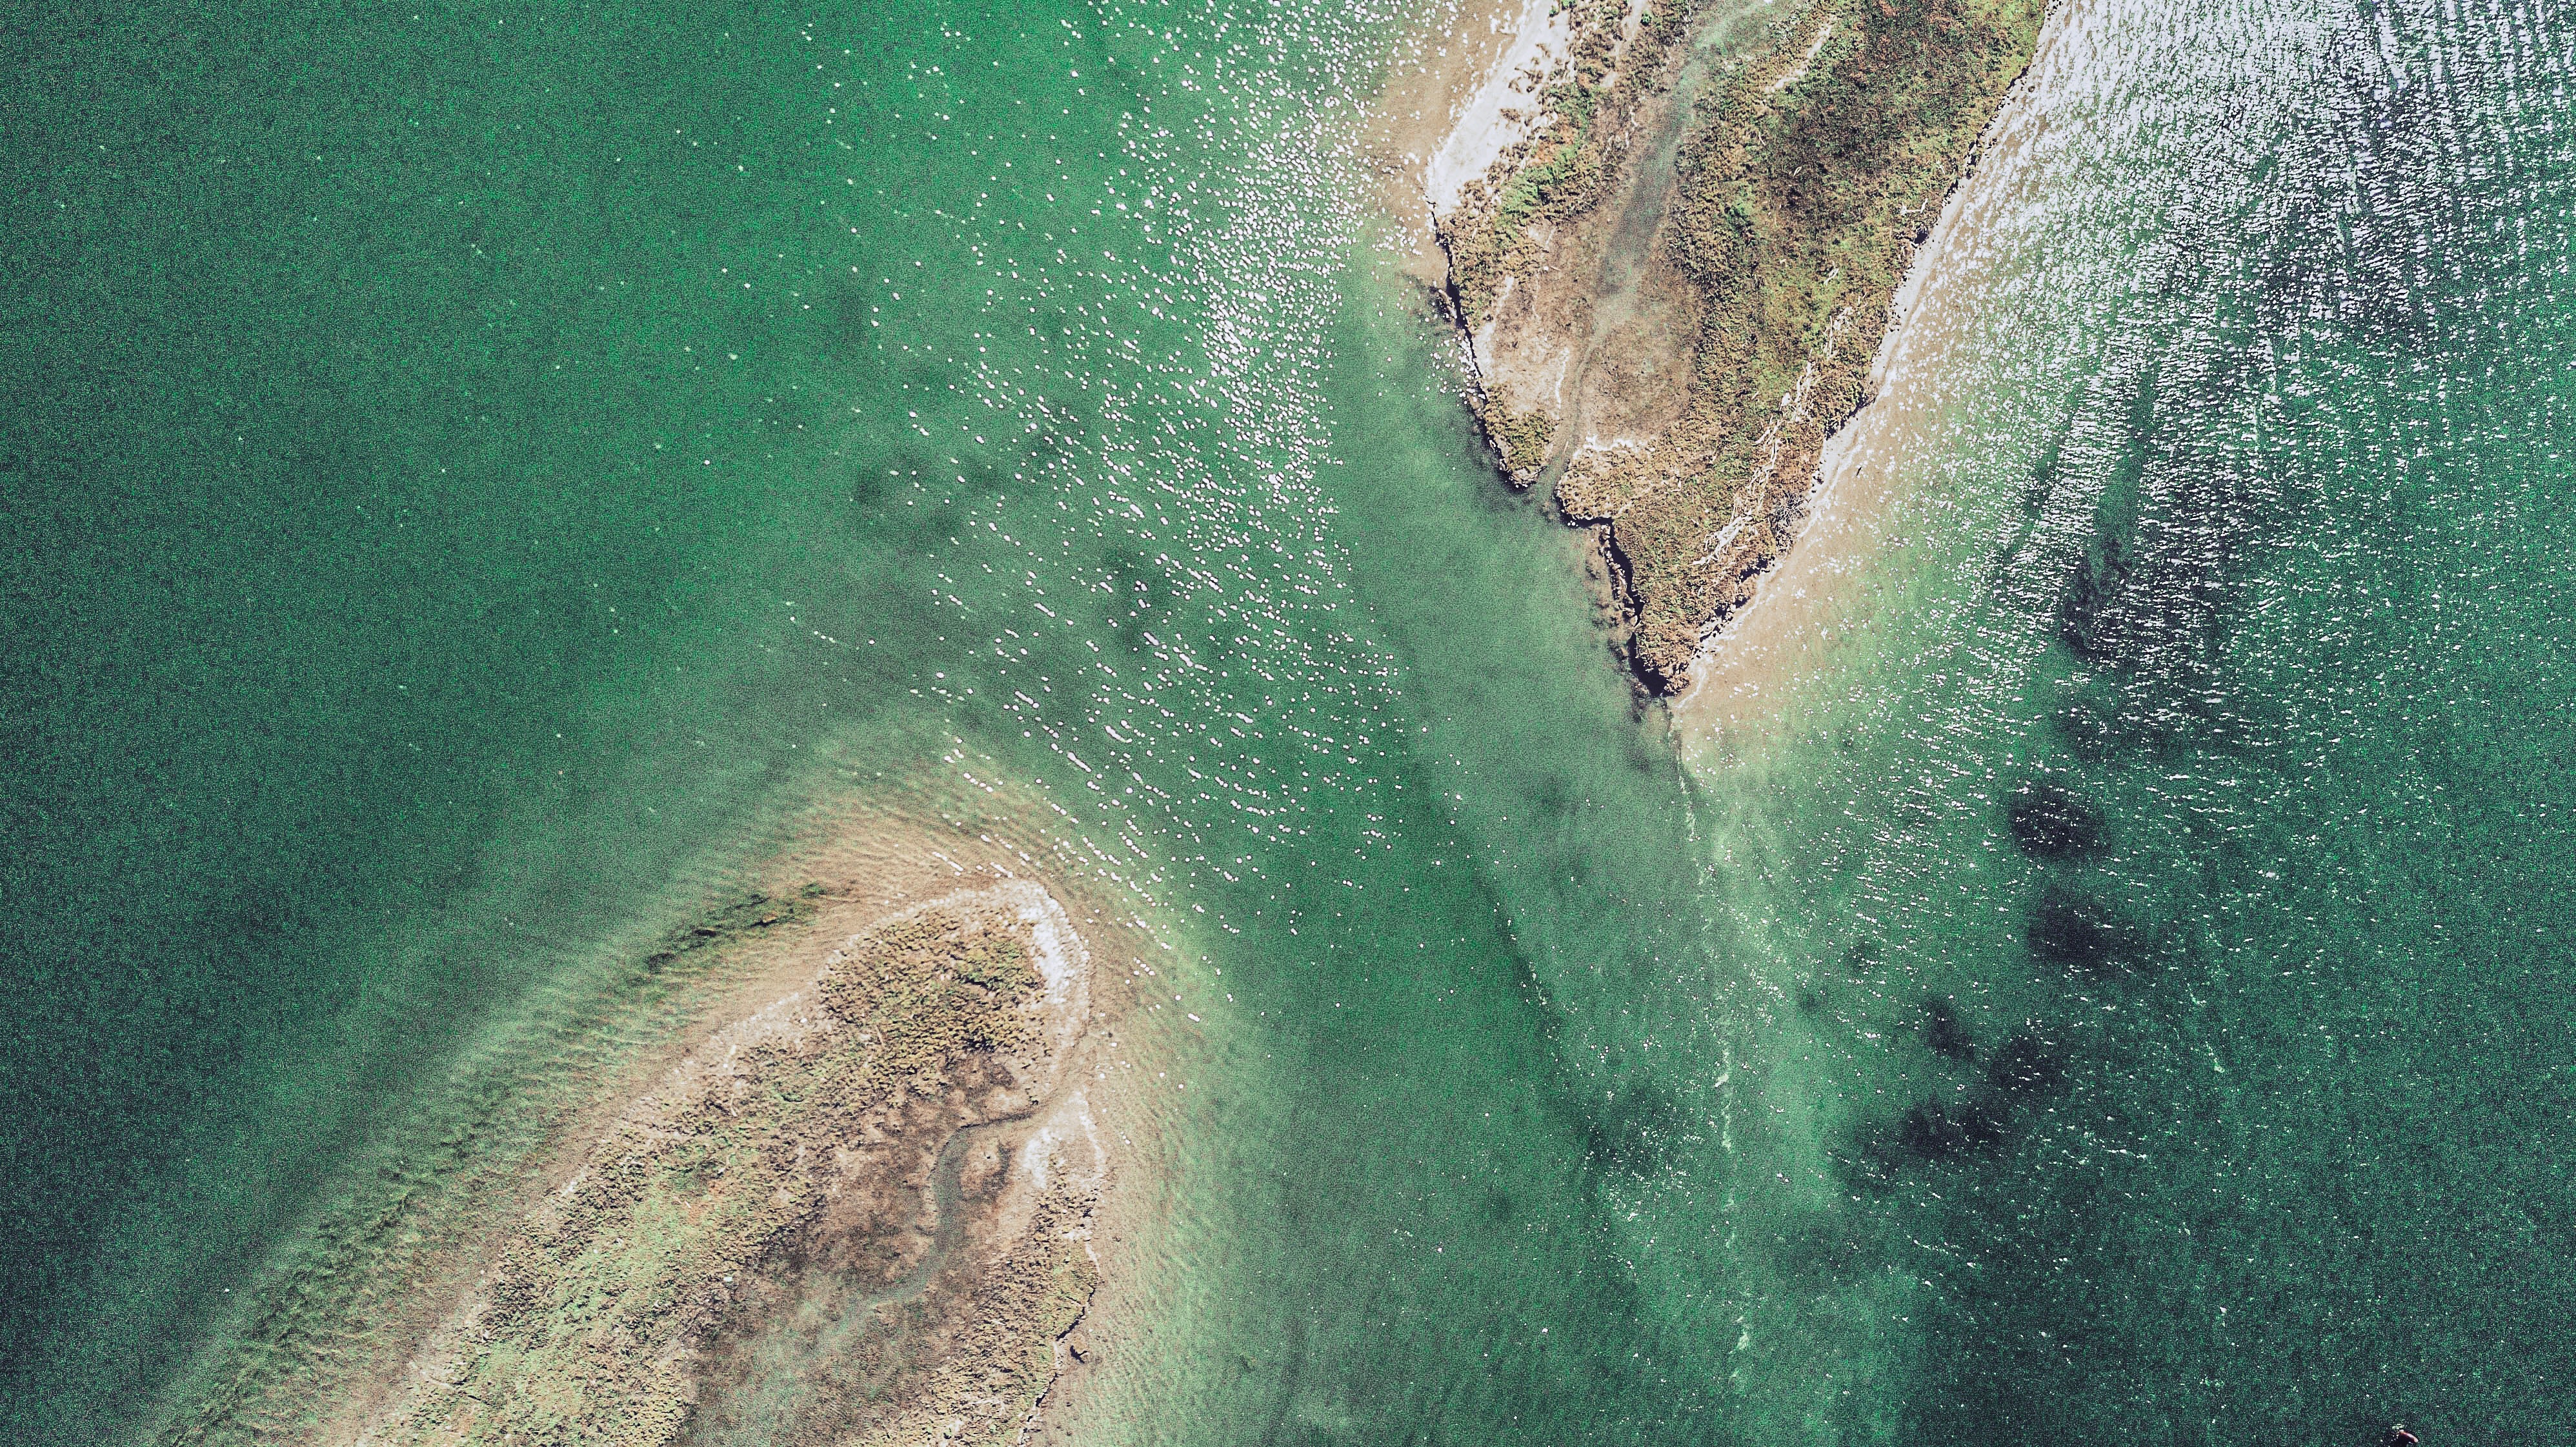
sea, coast, water, ocean, shore, wave, cliff, green, terrain, aerial view, waterway, drone view, atmospheric phenomenon, atmosphere of earth